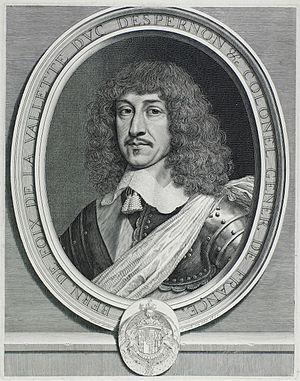
L’habitude s’est prise dès la fin du XVIIᵉ siècle chez les historiens d’appeler troupe de Molière, par commodité, l'ensemble des comédiens et comédiennes qui, entre 1646 et 1673, et parfois pour une brève période seulement, ont partagé l’aventure théâtrale de Molière, en province d’abord, de 1646 à 1658, puis à Paris, de 1658 à 1673, dans le cadre d’une compagnie dont le titre ou la dénomination changea plusieurs fois, mais qui se prévalut toujours ou jouit expressément de la protection de grands personnages du royaume, à savoir successivement Bernard de Nogaret de La Valette, duc d'Épernon et gouverneur de Guyenne, Armand de Bourbon, prince de Conti, Philippe d’Orléans, dit Monsieur, frère unique du roi, enfin Louis XIV.